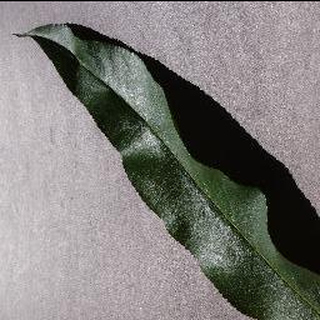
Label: healthy_peach